El Rosario, La Paz

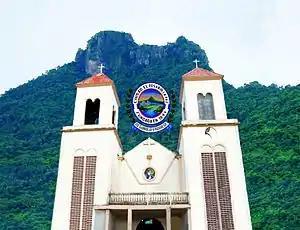

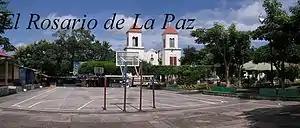

El Rosario is a municipality in the La Paz department of El Salvador.